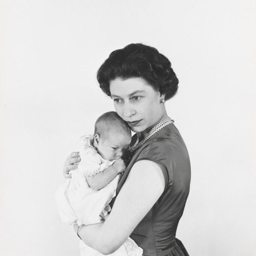
monarch cradling noble person , the first child to be born to a reigning monarch since monarch